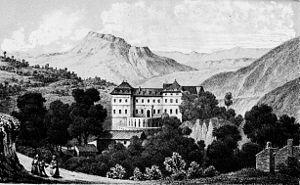
La-Motte-les-bains